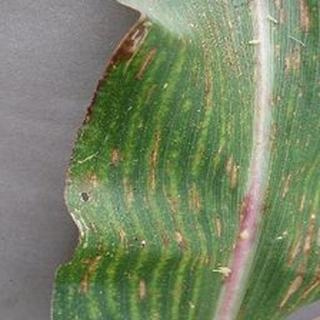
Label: corn_gray_leaf_spot